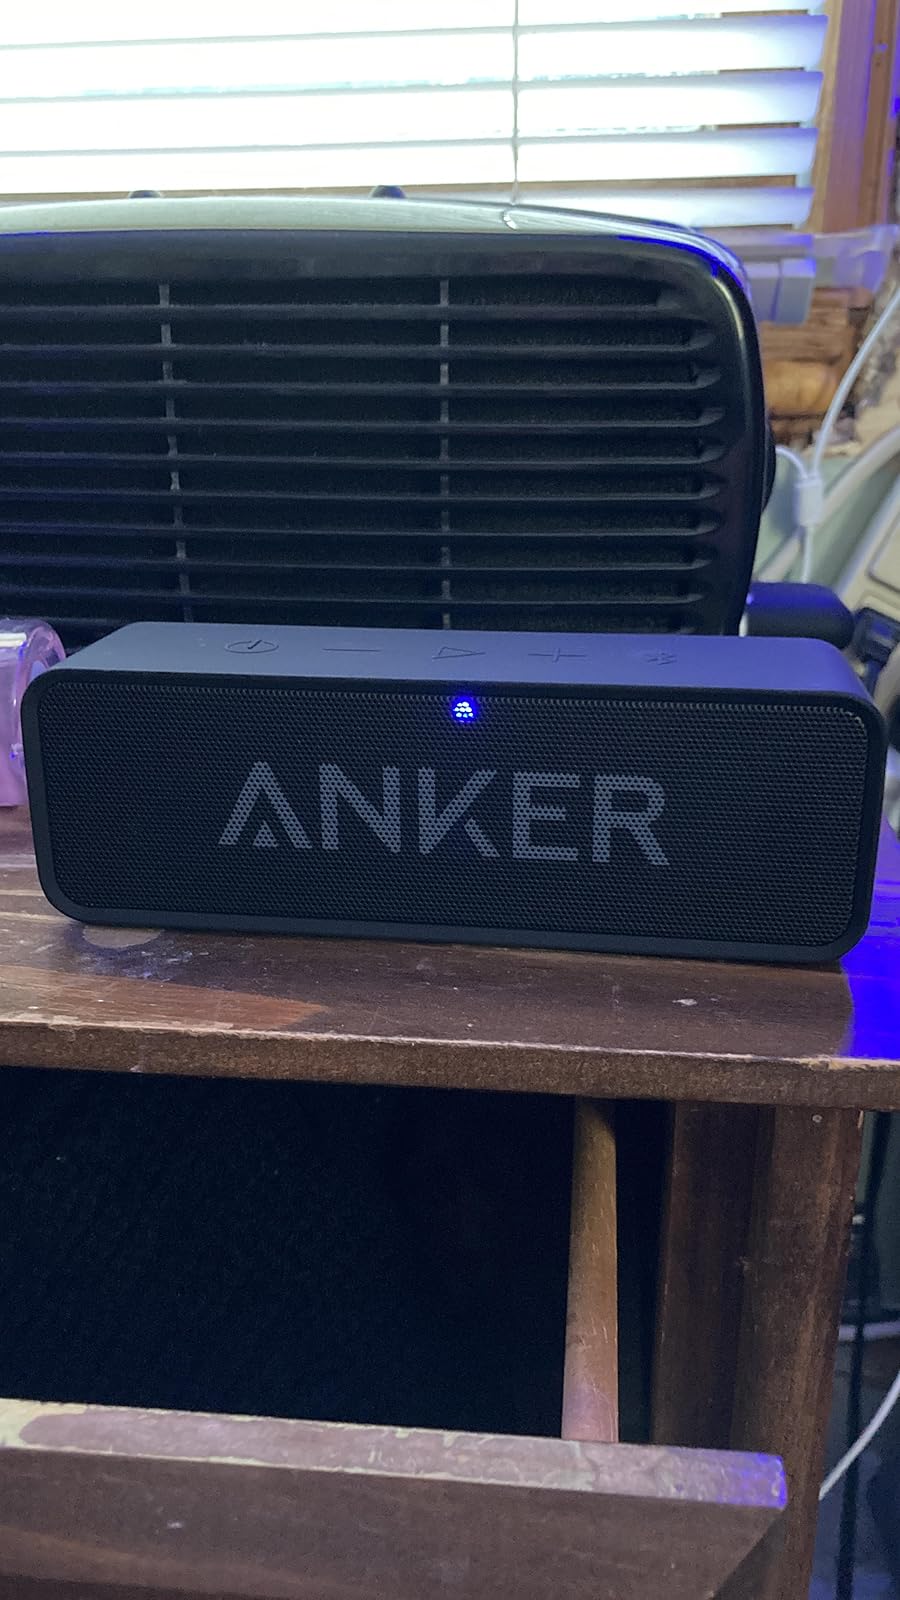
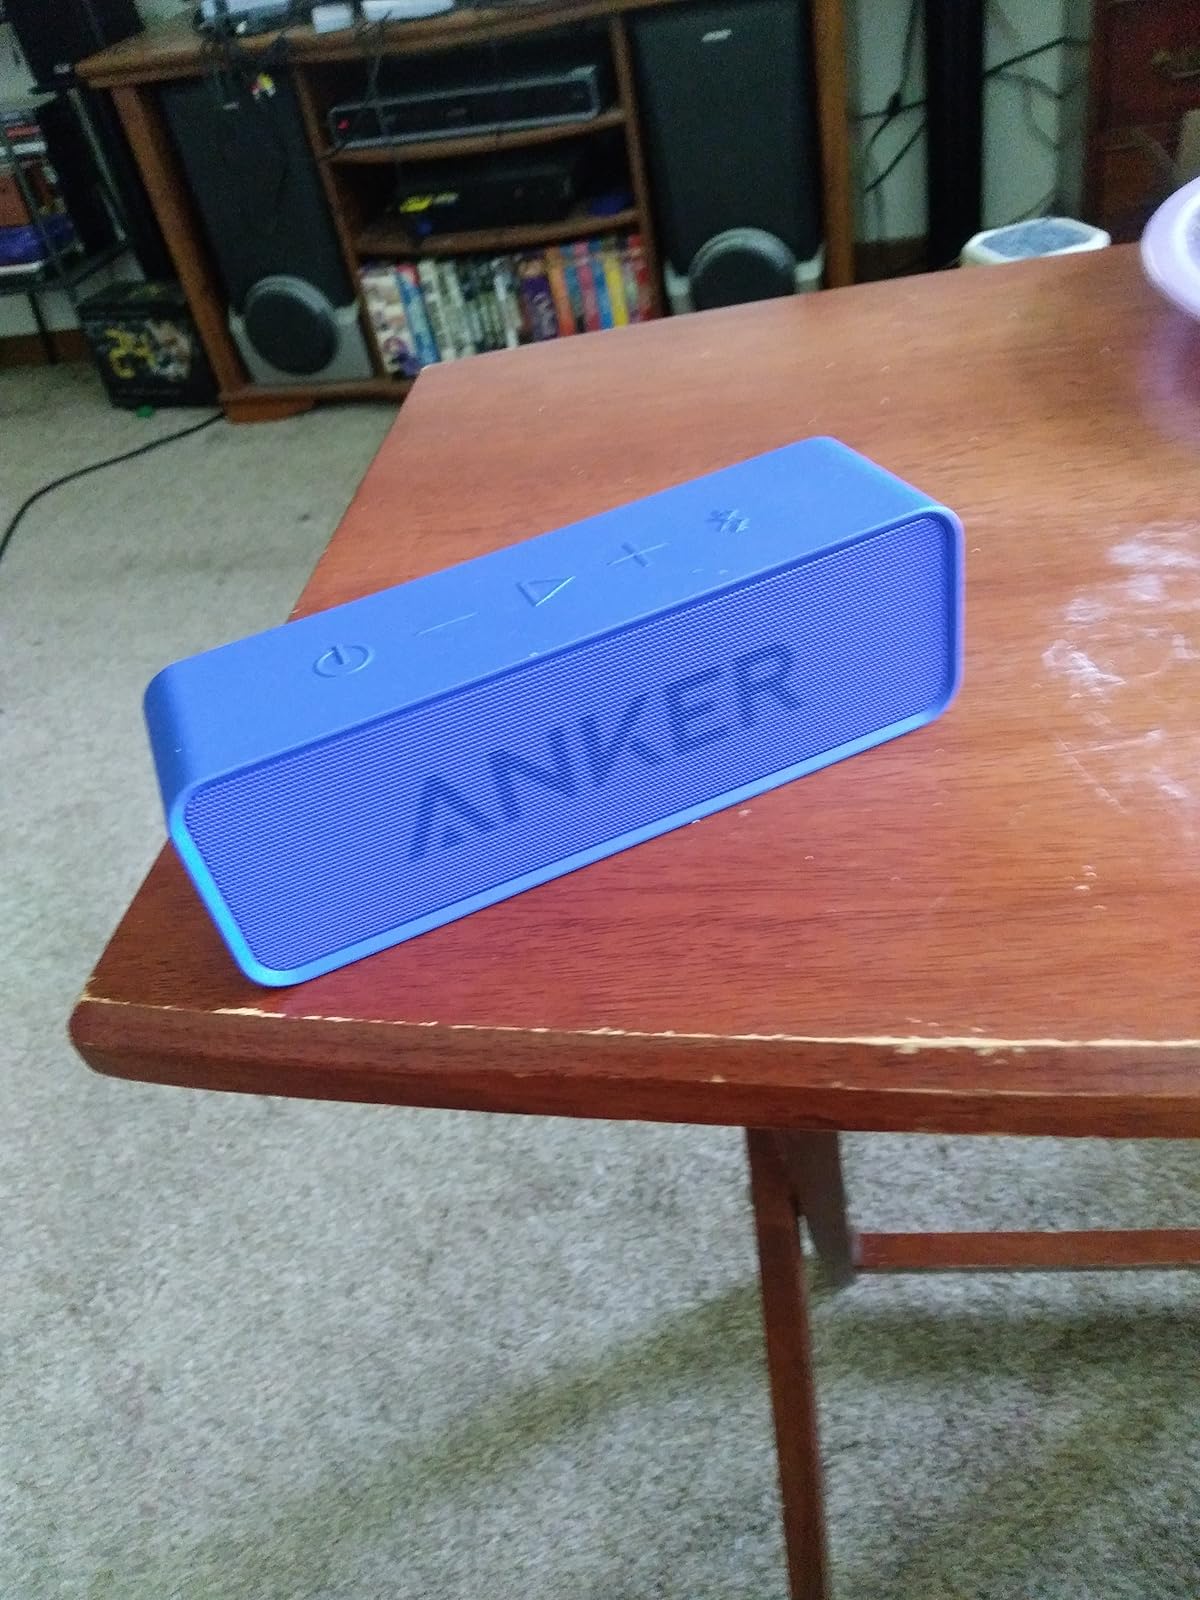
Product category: speaker
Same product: no